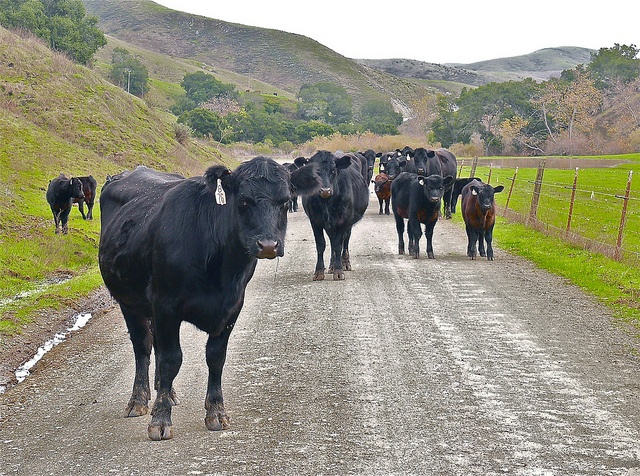
A herd of black cattle walking down a dirt road.
A herd of cattle are standing on a dirt road.
Group of cows walking up a dirt road with rolling hills in the backdrop.
Cattle on a country road surrounded by mountains.
Tagged cows and their young walking down a dirt road